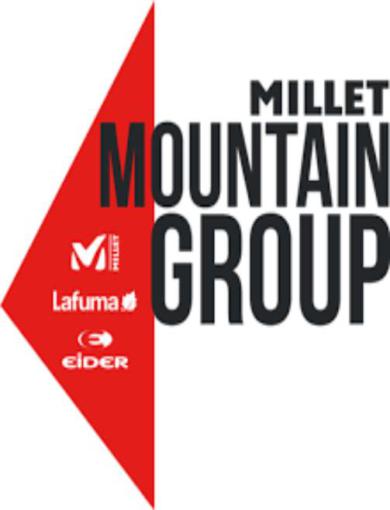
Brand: millet-1
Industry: Others